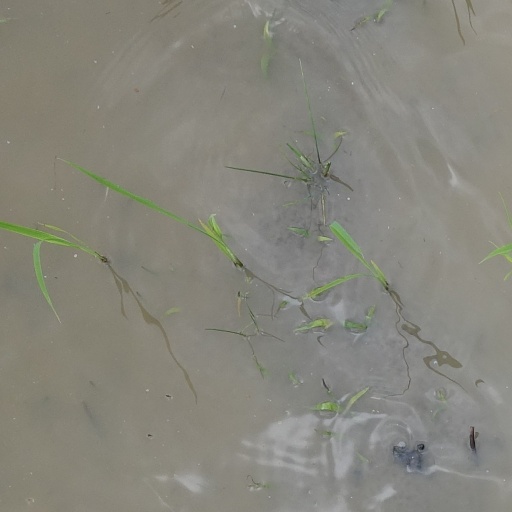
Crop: rice